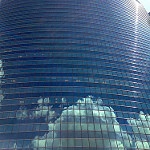
Scene: Outdoor